Coronation Gospels (British Library, Cotton MS Tiberius A.ii)

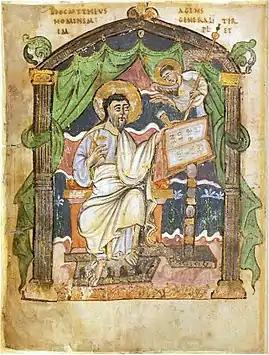
Folio 24 recto. Evangelist portrait of Saint Matthew

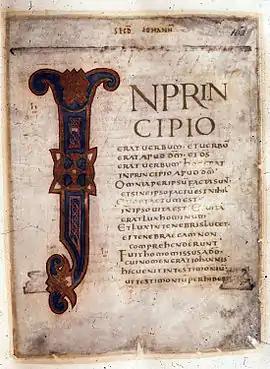
Folio 162 recto, the start of the Gospel of John

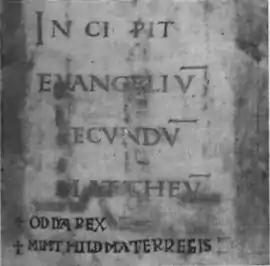
Folio 24 verso, showing the names of Otto the Great and his mother Matilda

The Athelstan Gospels, or British Library, Cotton MS Tiberius A. ii is a late 9th or early 10th-century Ottonian illuminated Gospel book which entered England as a gift to King Athelstan, who in turn offered it to Christ Church, Canterbury. It is also referred to as the "Coronation Gospels" (as are other manuscripts) on account of an early modern tradition that it had been used as an oath-book at English coronations.